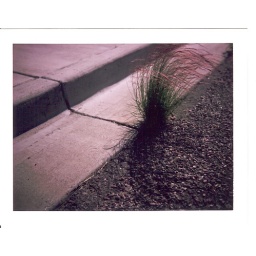
grass growing in road